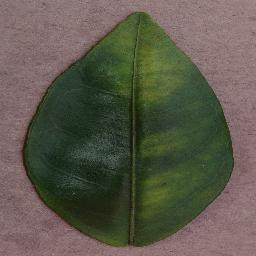
Label: Orange___Haunglongbing_(Citrus_greening)